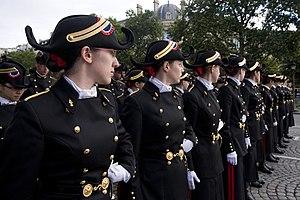
Photo du 14 juillet, élèves de l'École polytechnique